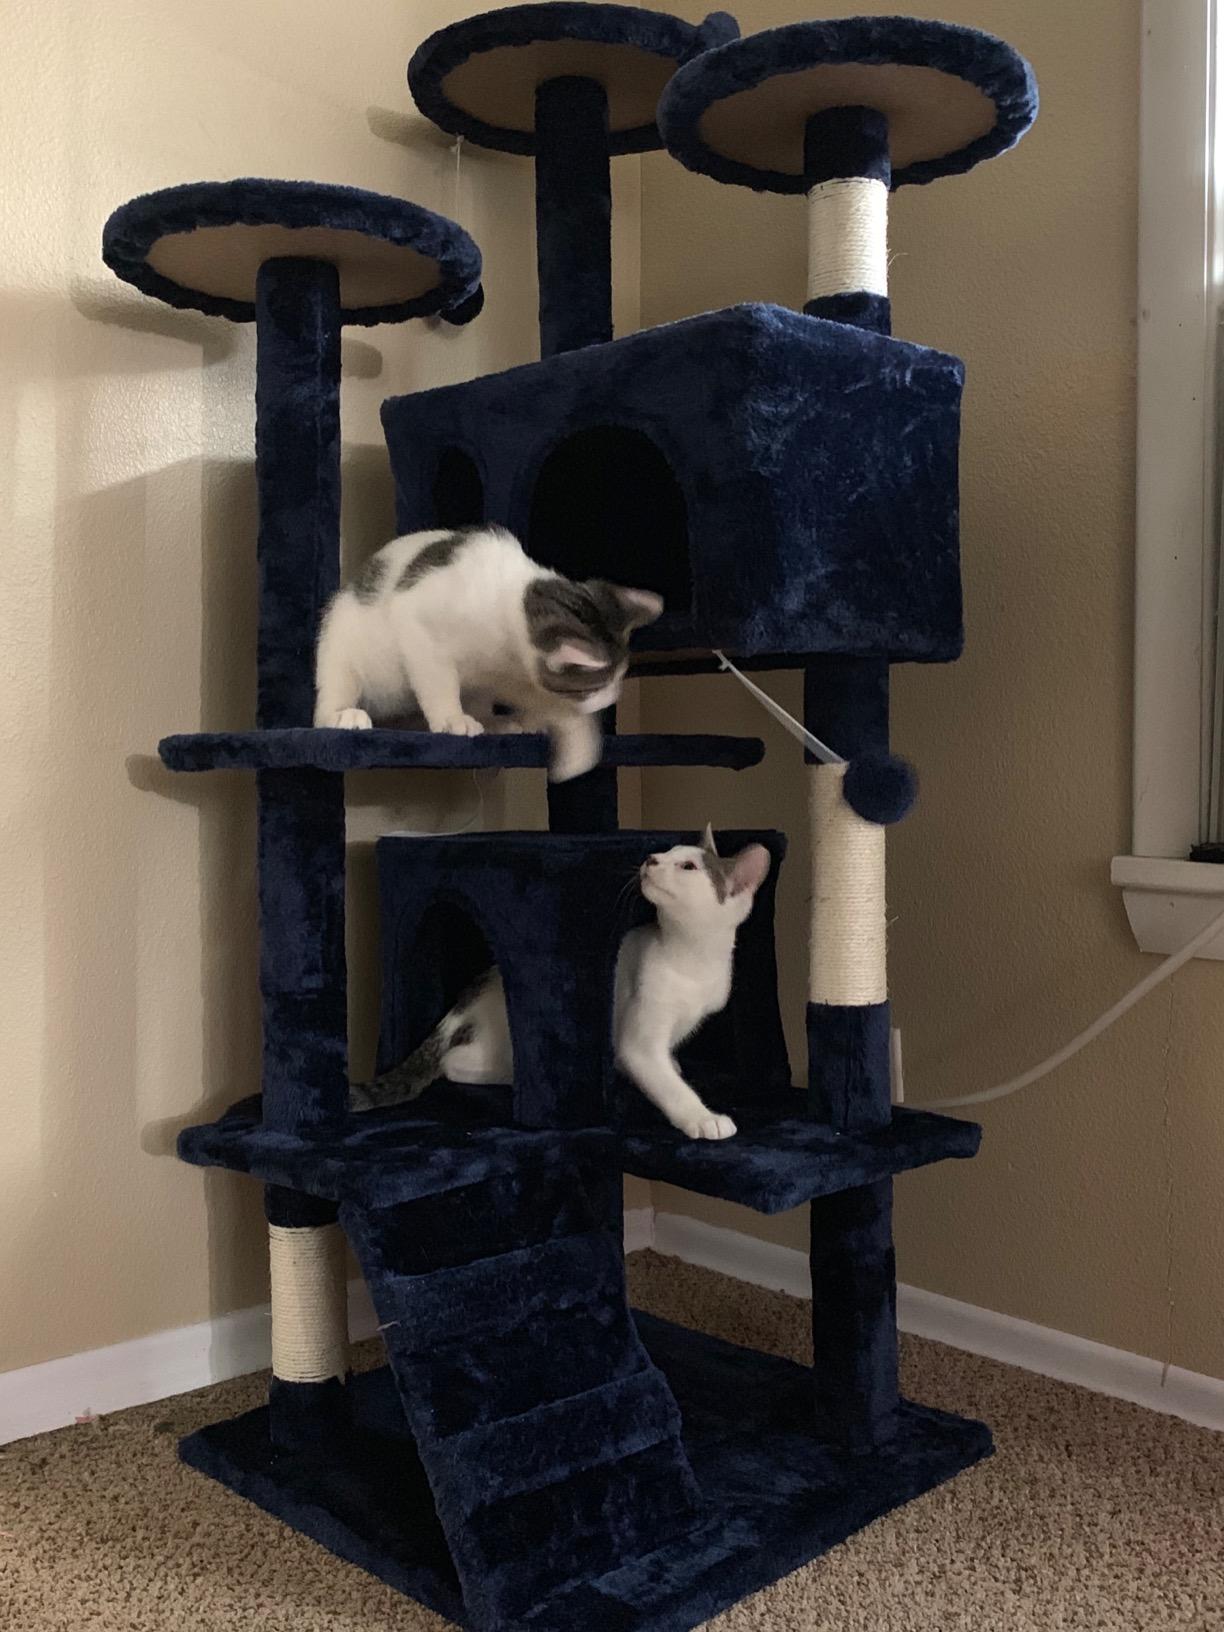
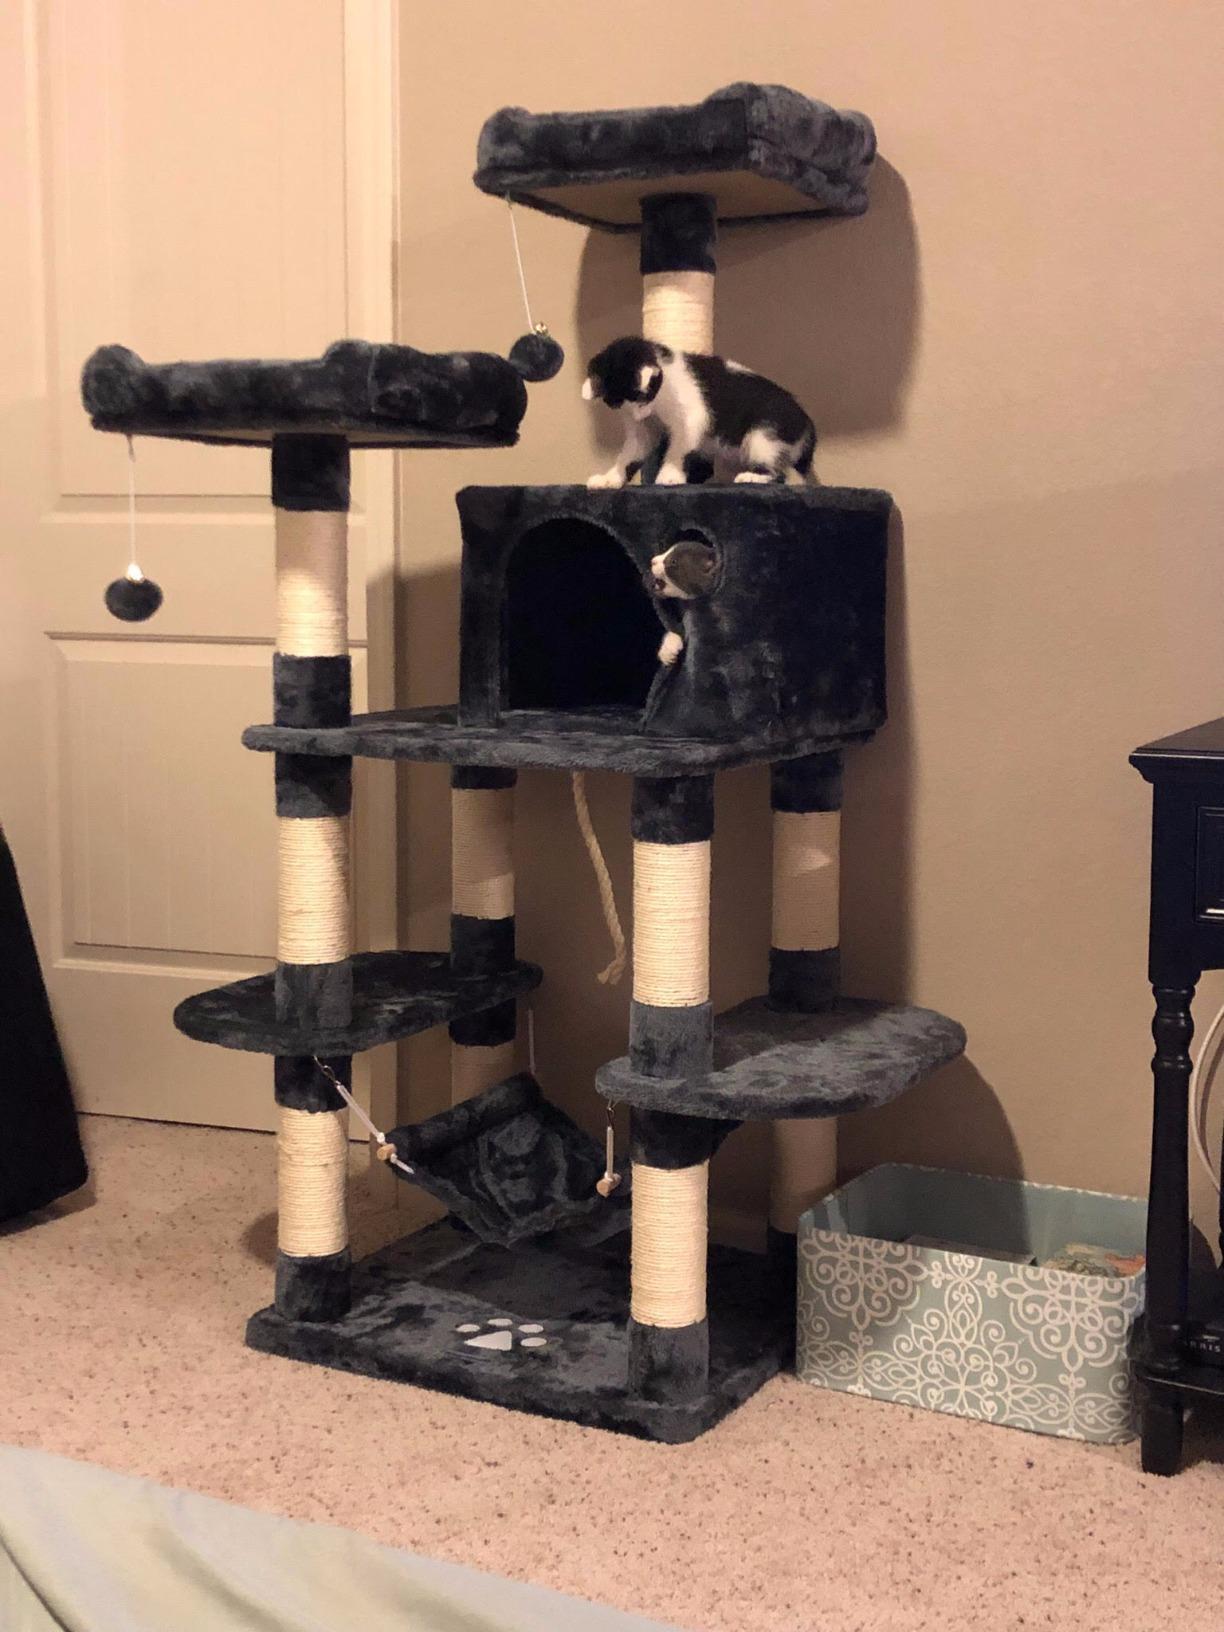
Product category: items_cat tree
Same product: no